Henry Stokes

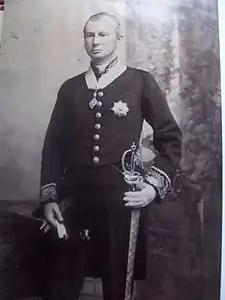
Sir Henry Edward Stokes in the uniform of the Indian Civil Service

Stokes served as Chief Secretary to the Madras government from 1883 to 1888. In 1888, he was nominated to the Madras Legislative Council and served in the council from 1888 to 1893. A younger brother, (Sir) Gabriel Stokes, and a son, (Sir) Hopetoun Gabriel Stokes, followed him in the public service in India.